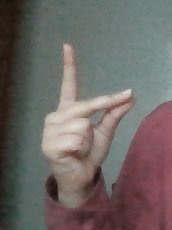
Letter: ta